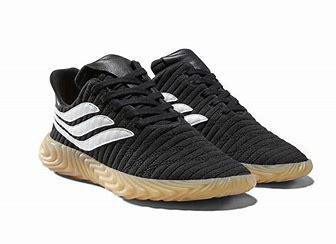
Brand: Adidas
Model: Sobakov